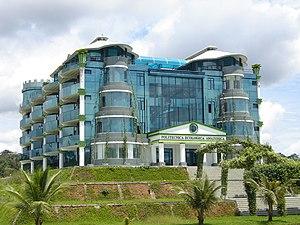
Tena est une ville d'Équateur et la capitale de la province de Napo. Elle est située à 118 km au sud-est de Quito. Sa population s'élevait à 23 307 habitants en 2010.